Question: Please indicate a possible affordance area of fork that can be used for holding
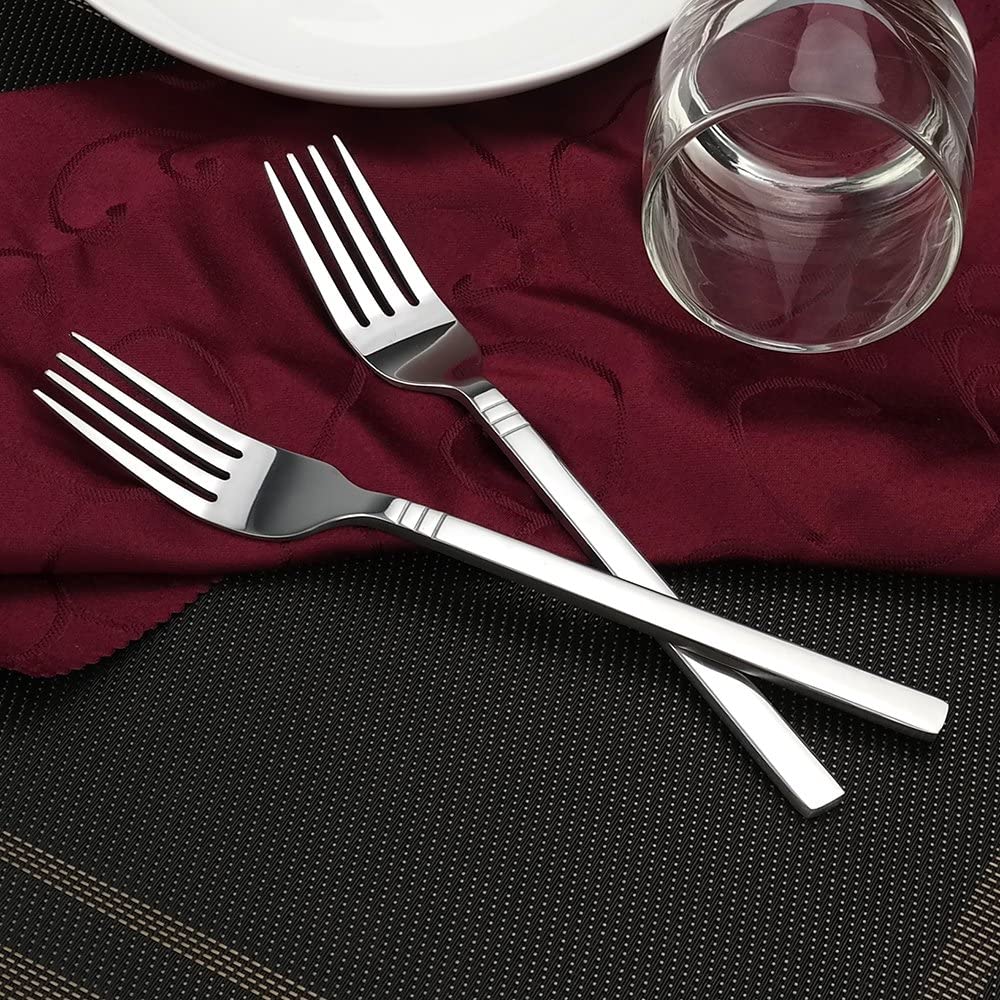
Answer: [428.728, 508.772, 950.658, 736.842]